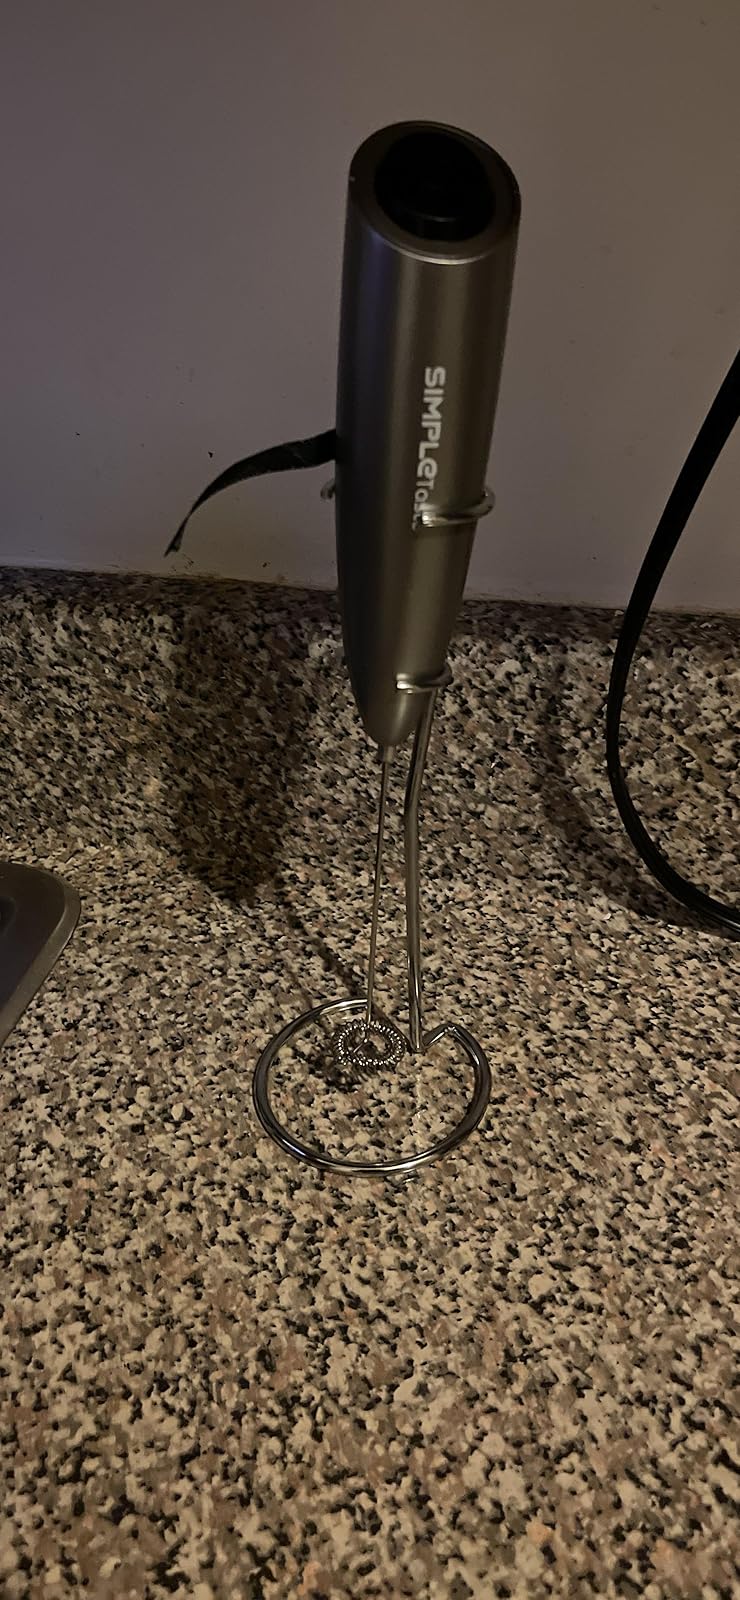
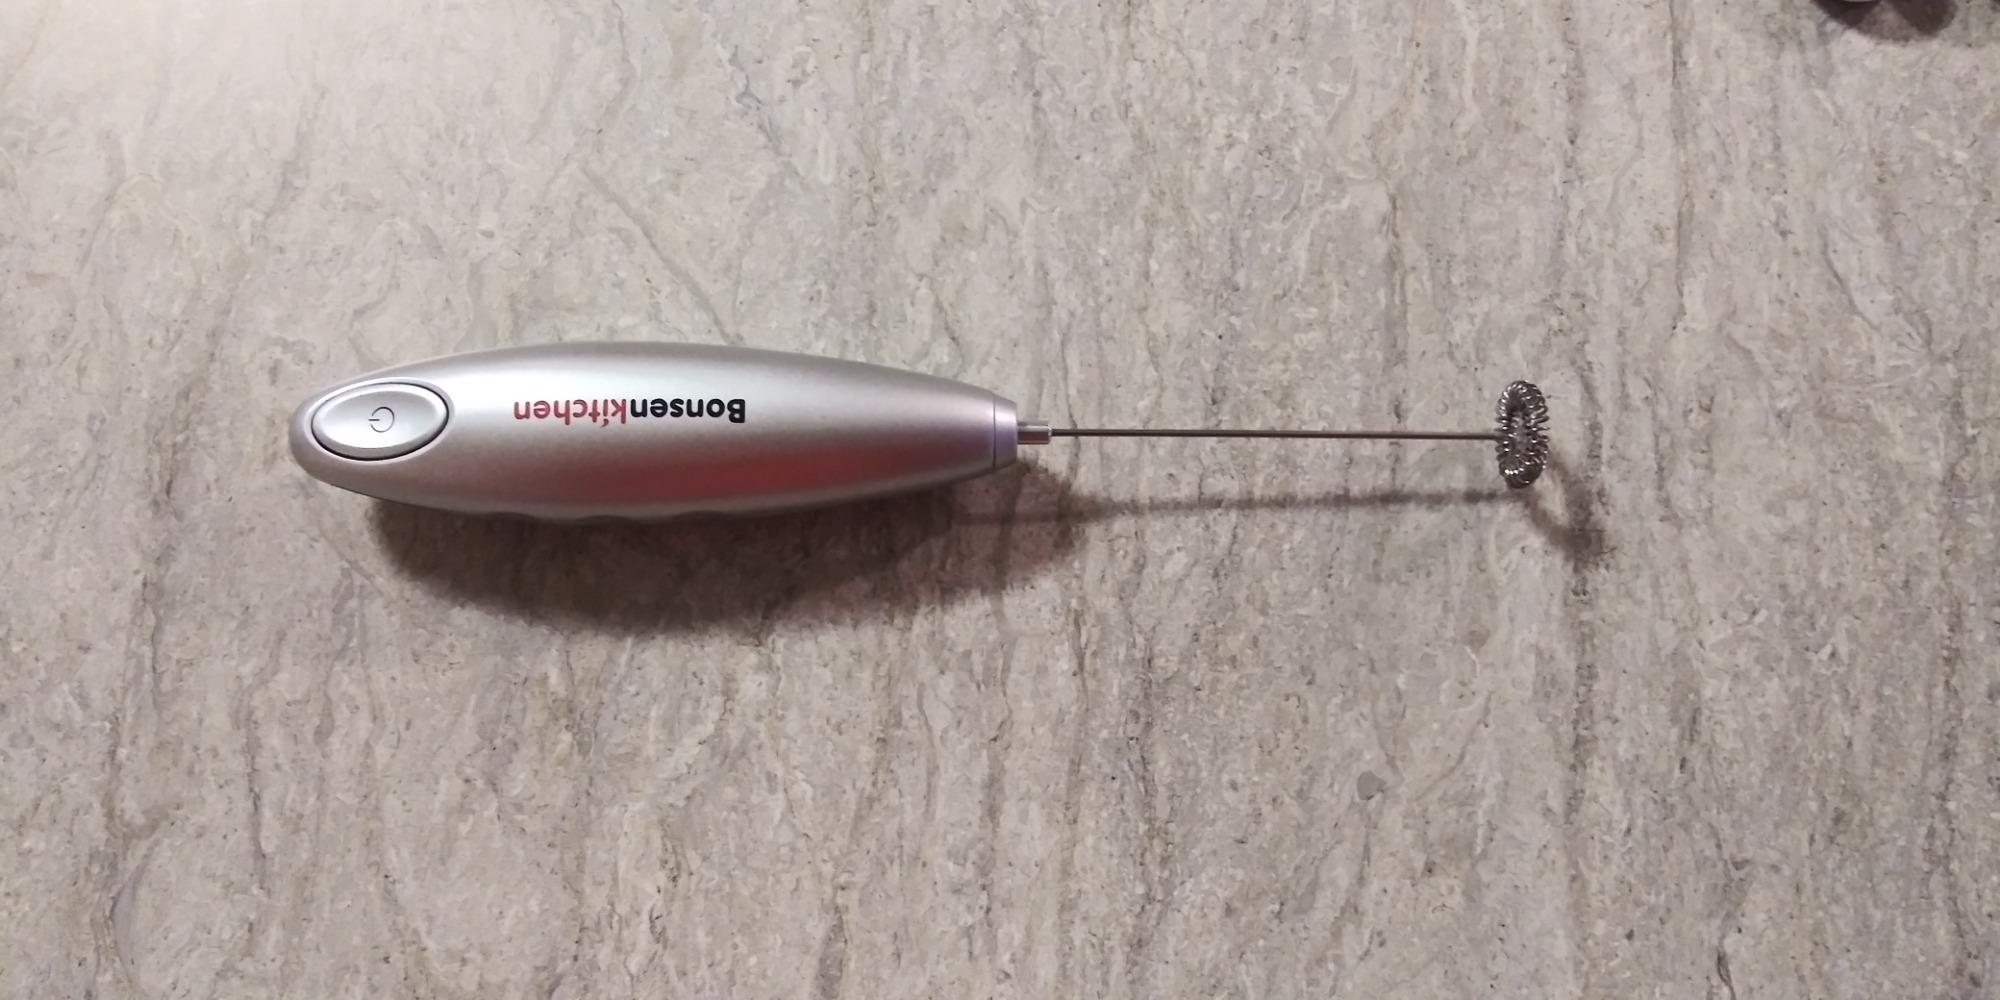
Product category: items_mixer
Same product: no